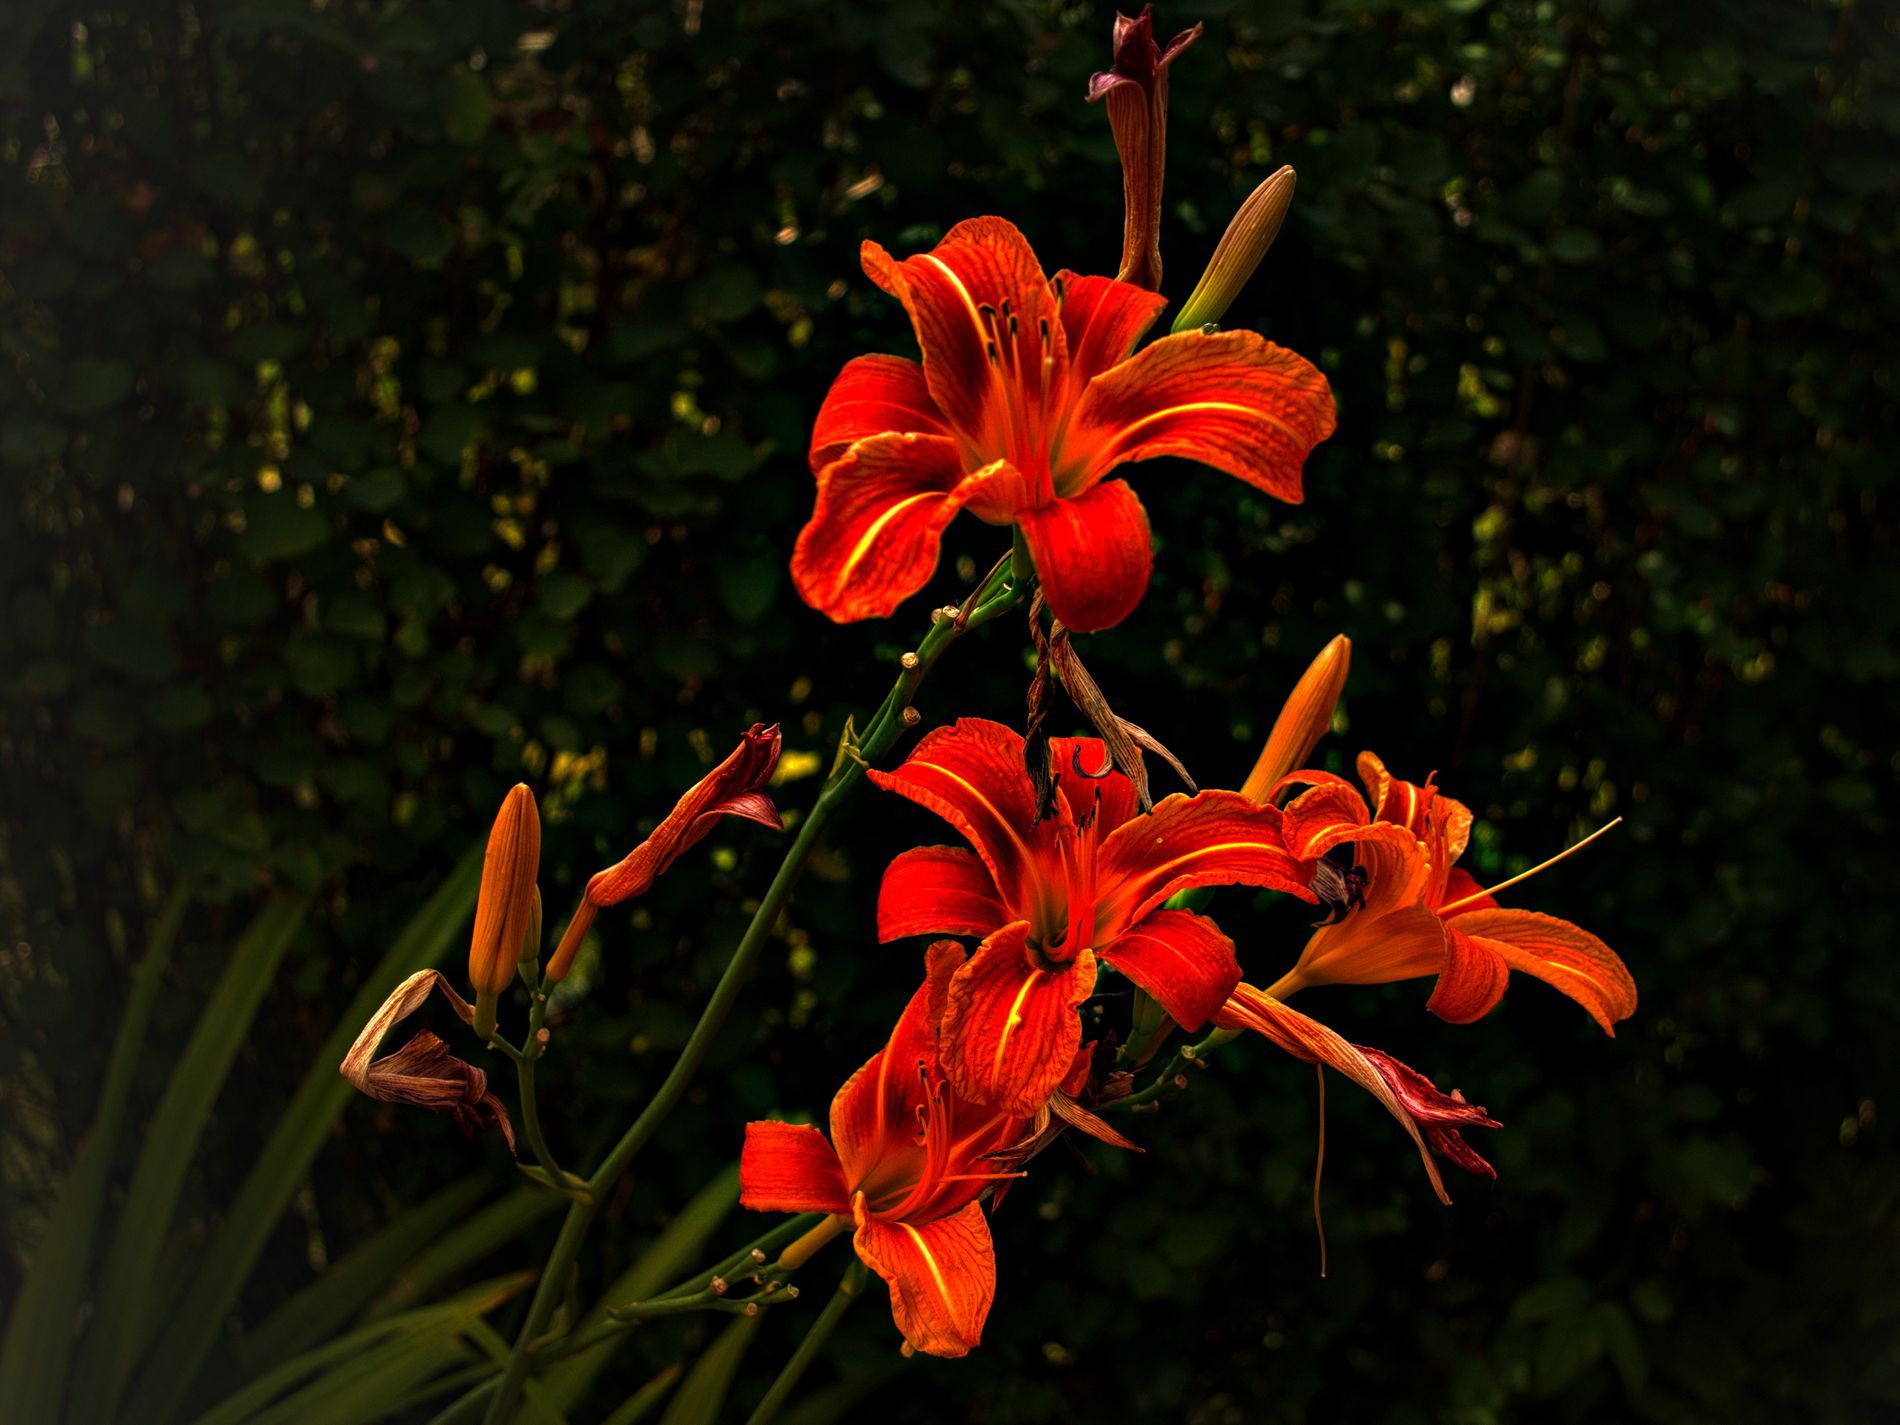
Red Flowers
The image shows two grown red flowers. The red flowers are tall and have branches. Some of the branches are small and new flowers are growing. The background contains some green plants.
A portrait taken at eye level shows two grown red flowers. The red flowers are tall and have branches. Some of the branches are small and new flowers are growing. The background contains some green plants. The mood is peaceful and the color palette is red and green.
Labels: Flower, Plant, Geranium, Petal, Lily, Amaryllis, Amaryllidaceae, Pollen, Acanthaceae, Flowers
Camera: Canon Canon PowerShot G1 X Mark III
Aperture: F5
Exposure: 1/500 sec
ISO: 100
Focal length: 29.7 mm